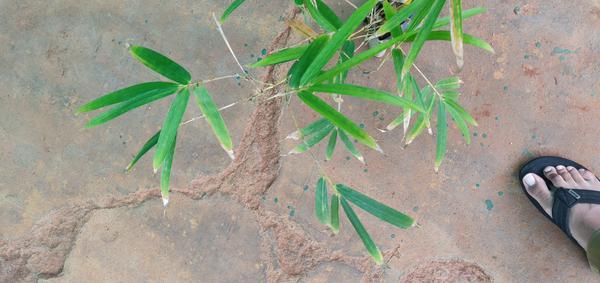
Plant: Bamboo